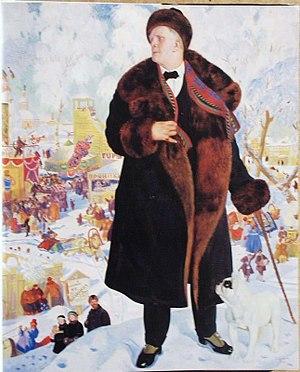
Le Portrait de Chaliapine ou Portrait de Fédor Chaliapine est un tableau du peintre russe Boris Koustodiev, réalisé en 1922.